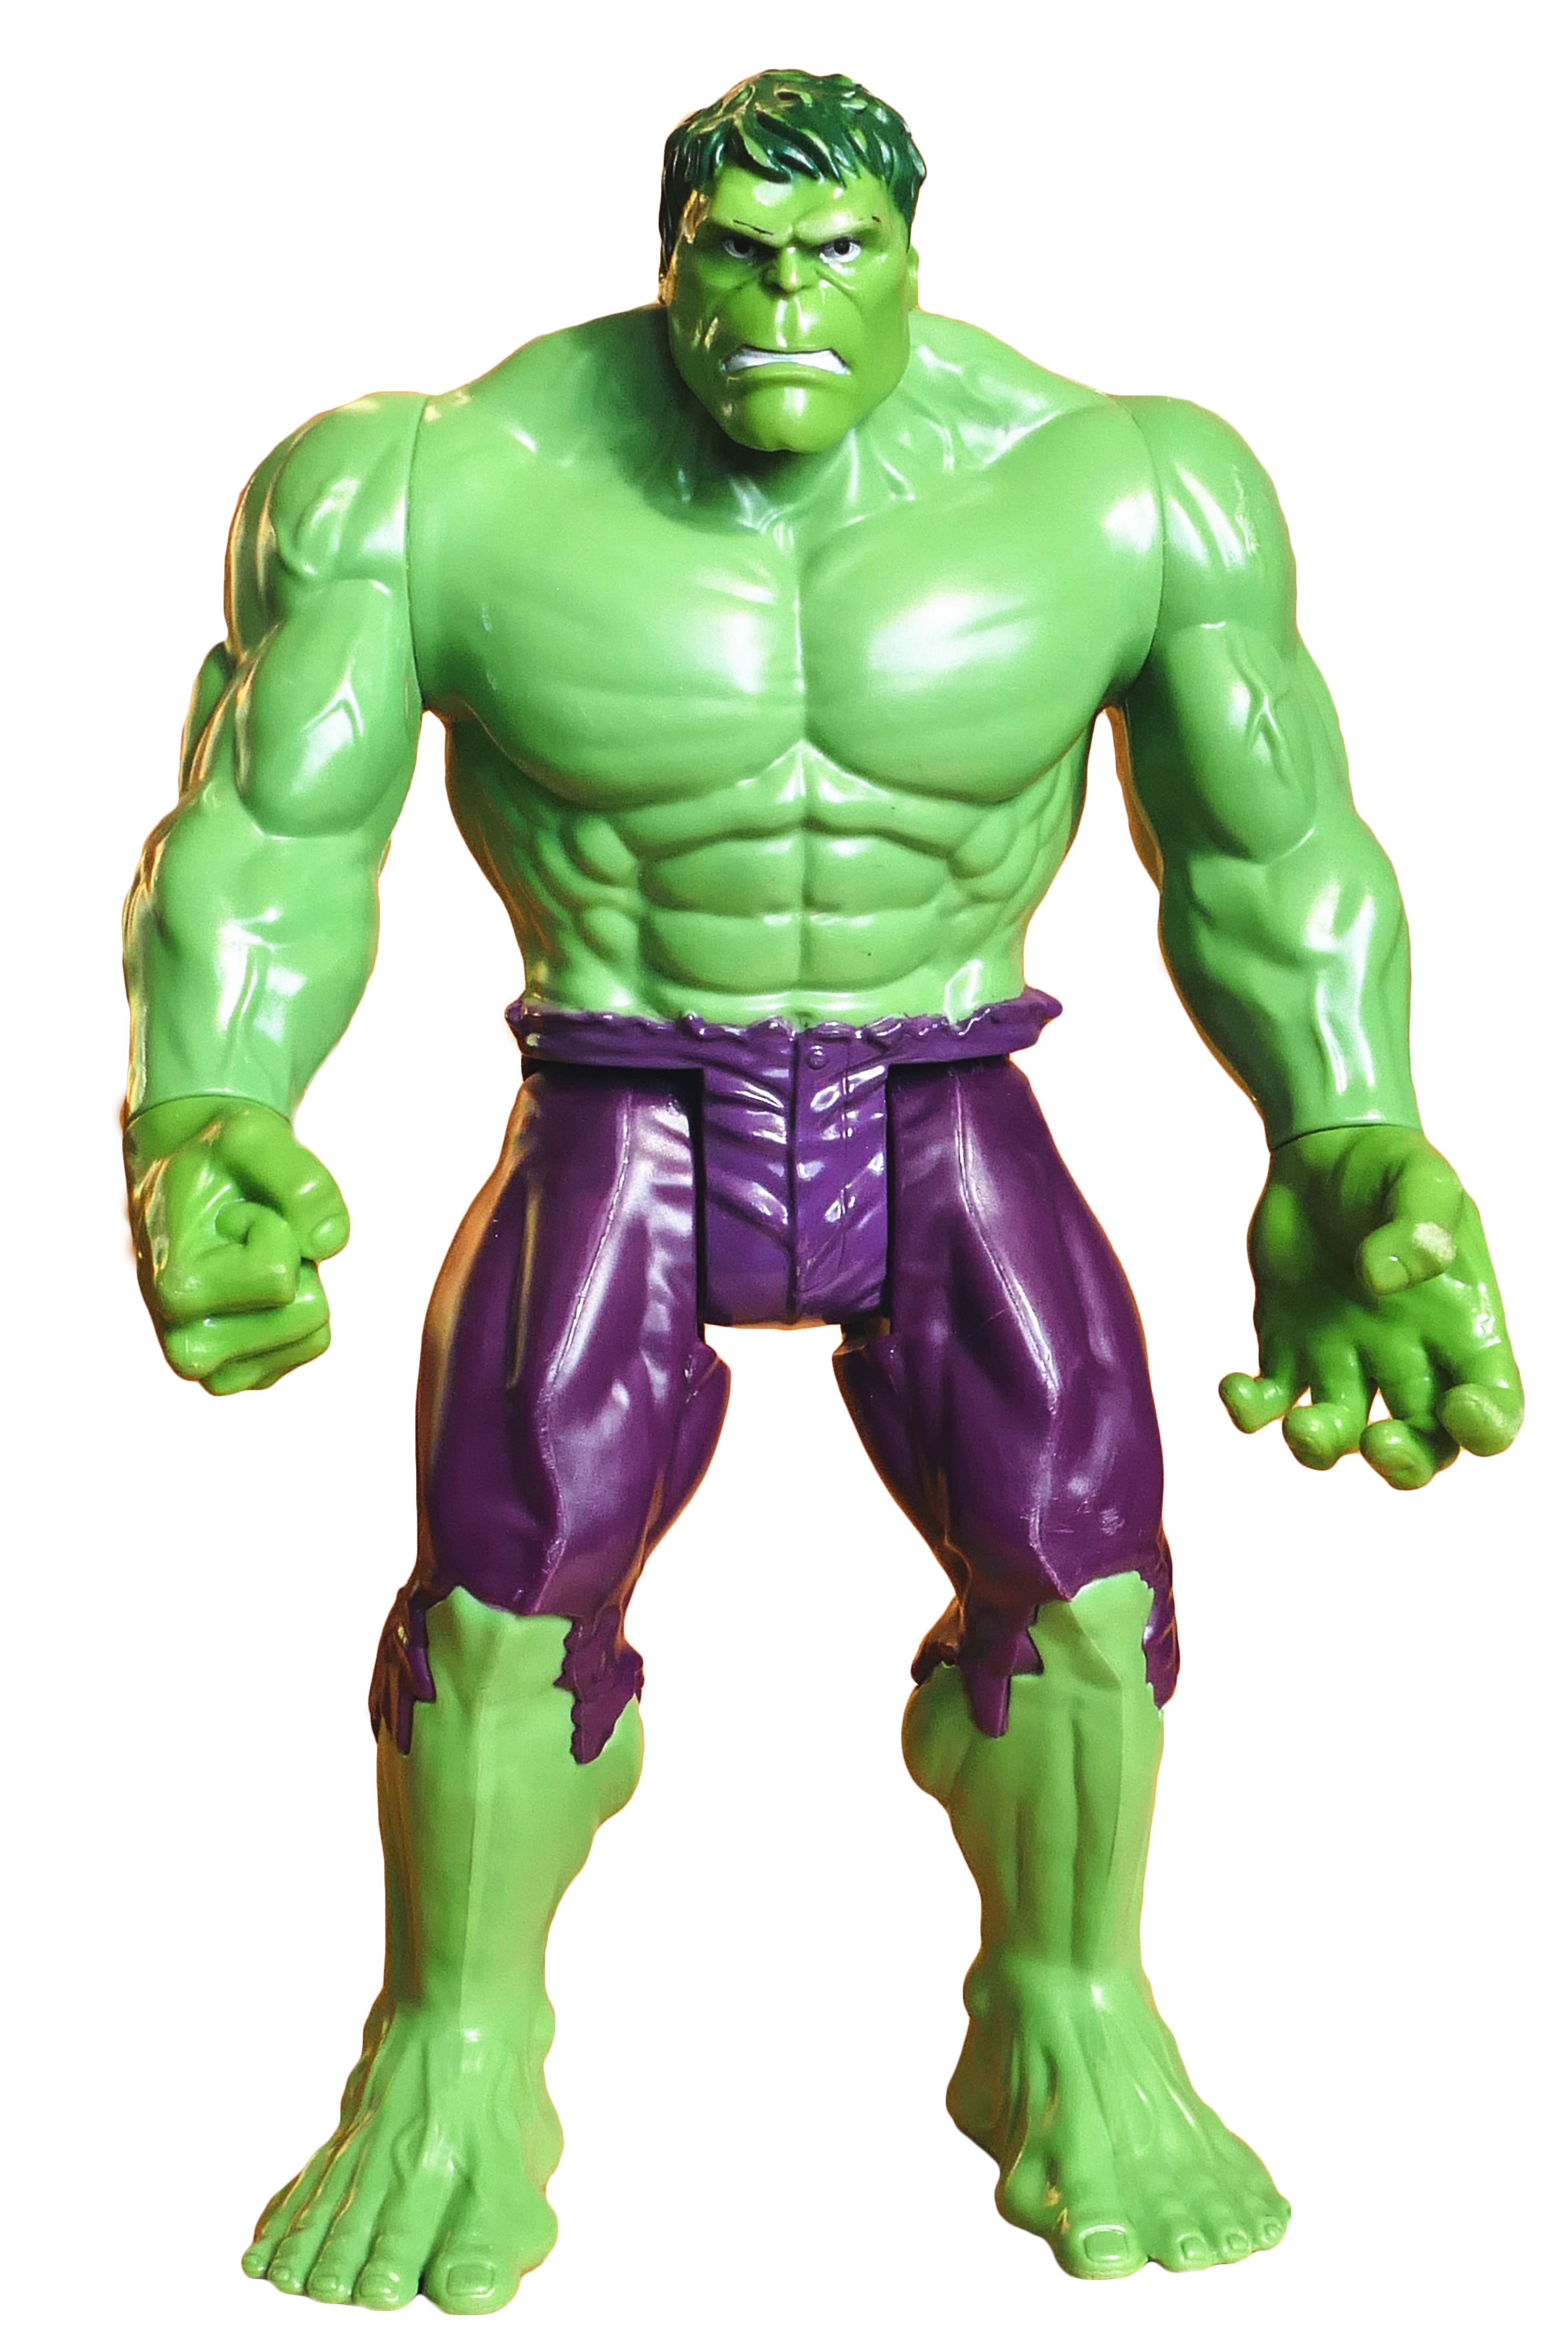
man, person, male, green, toy, muscle, power, illustration, figurine, monster, big, massive, huge, action figure, strong, strength, physical, hulk, humanoid, macho, army men, hulking